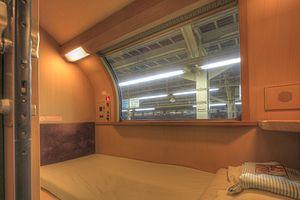
Le Sunrise Seto est un train express de nuit reliant Tokyo à Takamatsu au Japon et exploité par les compagnies JR West, JR Central, JR East, JR Shikoku. Il est le successeur du train express Seto.
Le Sunrise Izumo est un train express de nuit reliant Tokyo à Izumo au Japon et exploité par les compagnies JR West, JR Central et JR East.